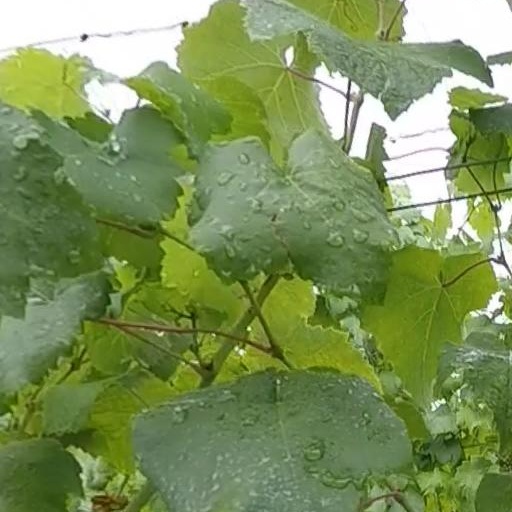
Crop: grape